Attila Marcel

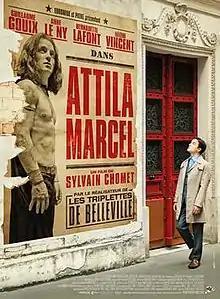
Film poster

Attila Marcel is a 2013 French comedy film written and directed by Sylvain Chomet.